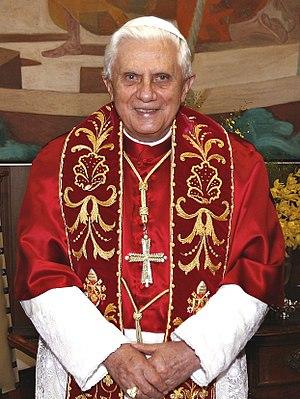
L'étole, dérivé du latin stola qui signifie longue robe, lui-même du grec στολη, est un morceau de tissu porté sur les épaules, dans son usage profane, et un ornement liturgique de l'évêque, du prêtre et du diacre. Elle est l'insigne par excellence de la prêtrise.
Chronologie de l'Europe : Les évènements par pays de l'année 2008 en Europe. Les évènements thématiques sont traités dans 2008 en Europe
L'inauguration solennelle du pontificat est l'ensemble des étapes et cérémonies liturgiques qui interviennent à l'issue du conclave, lui-même ayant conduit à l'élection du pape. Dès l'instant où le nouveau pape donne son consentement à son élection et indique, au cardinal doyen, le nom qu'il veut utiliser, le vote est validé par procès-verbal. Une fumée blanche est produite dans la chapelle Sixtine, accompagnée des cloches de Saint-Pierre. Le cardinal protodiacre prononce alors l’Habemus papam, depuis le balcon central de la basilique Saint-Pierre. Le conclave est achevé et la cérémonie solennelle d'inauguration du pontificat peut débuter dans les jours qui suivent. Elle est suivie de la prise de possession de l'archibasilique patriarcale du Latran, qui est la cathédrale de l'évêque de Rome, c'est-à-dire le pape, considérée comme la « mère », en ancienneté et dignité, de toutes les églises de Rome et du monde.